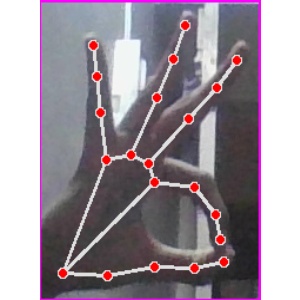
अक्षर: ण